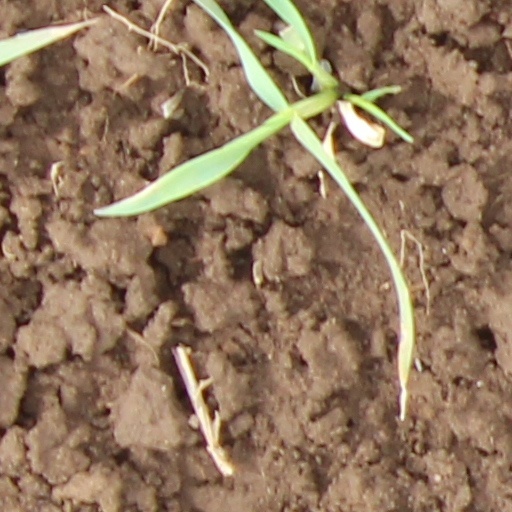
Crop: wheat